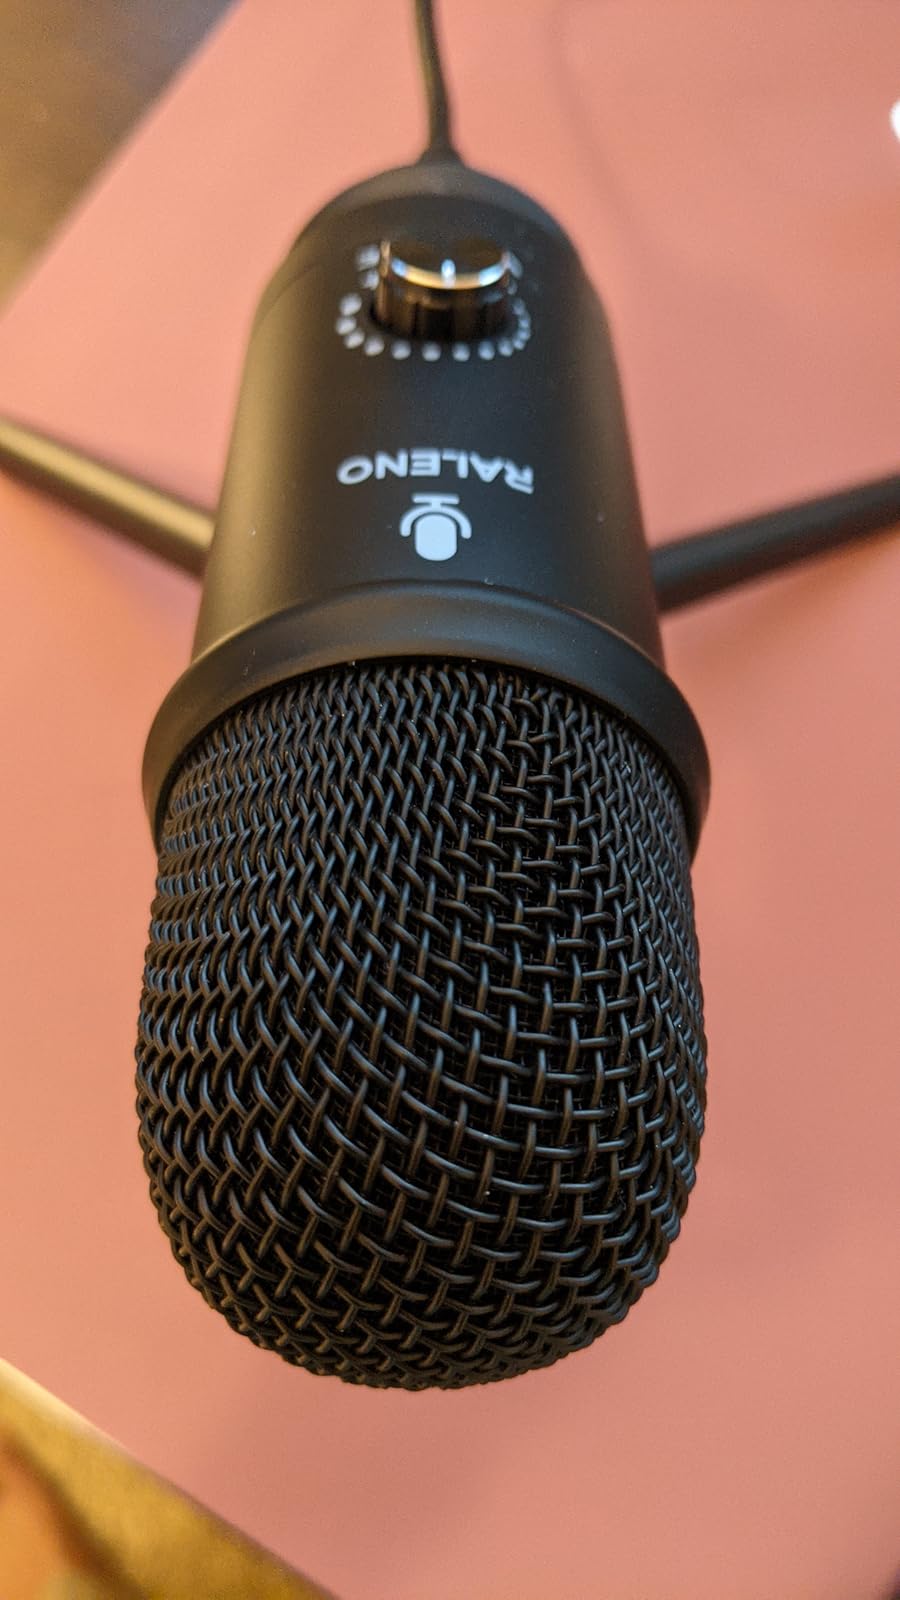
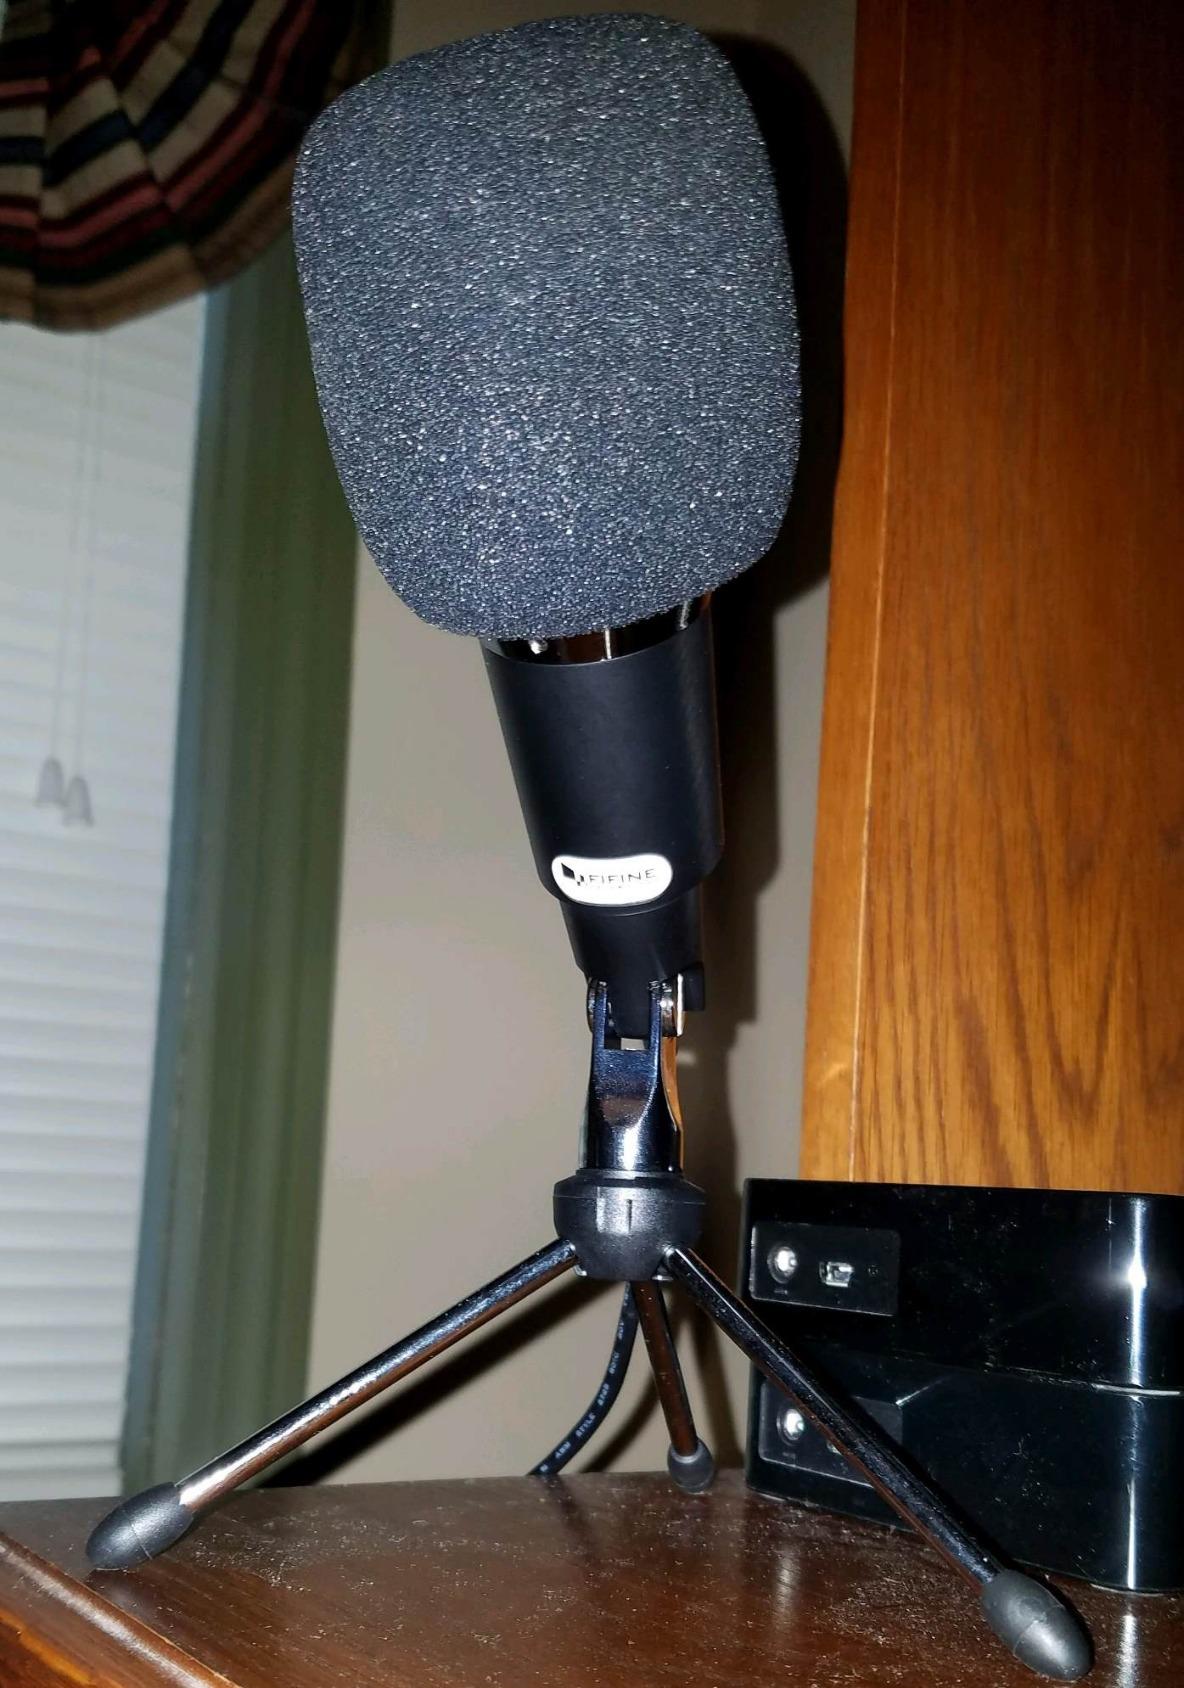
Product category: microphone
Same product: no